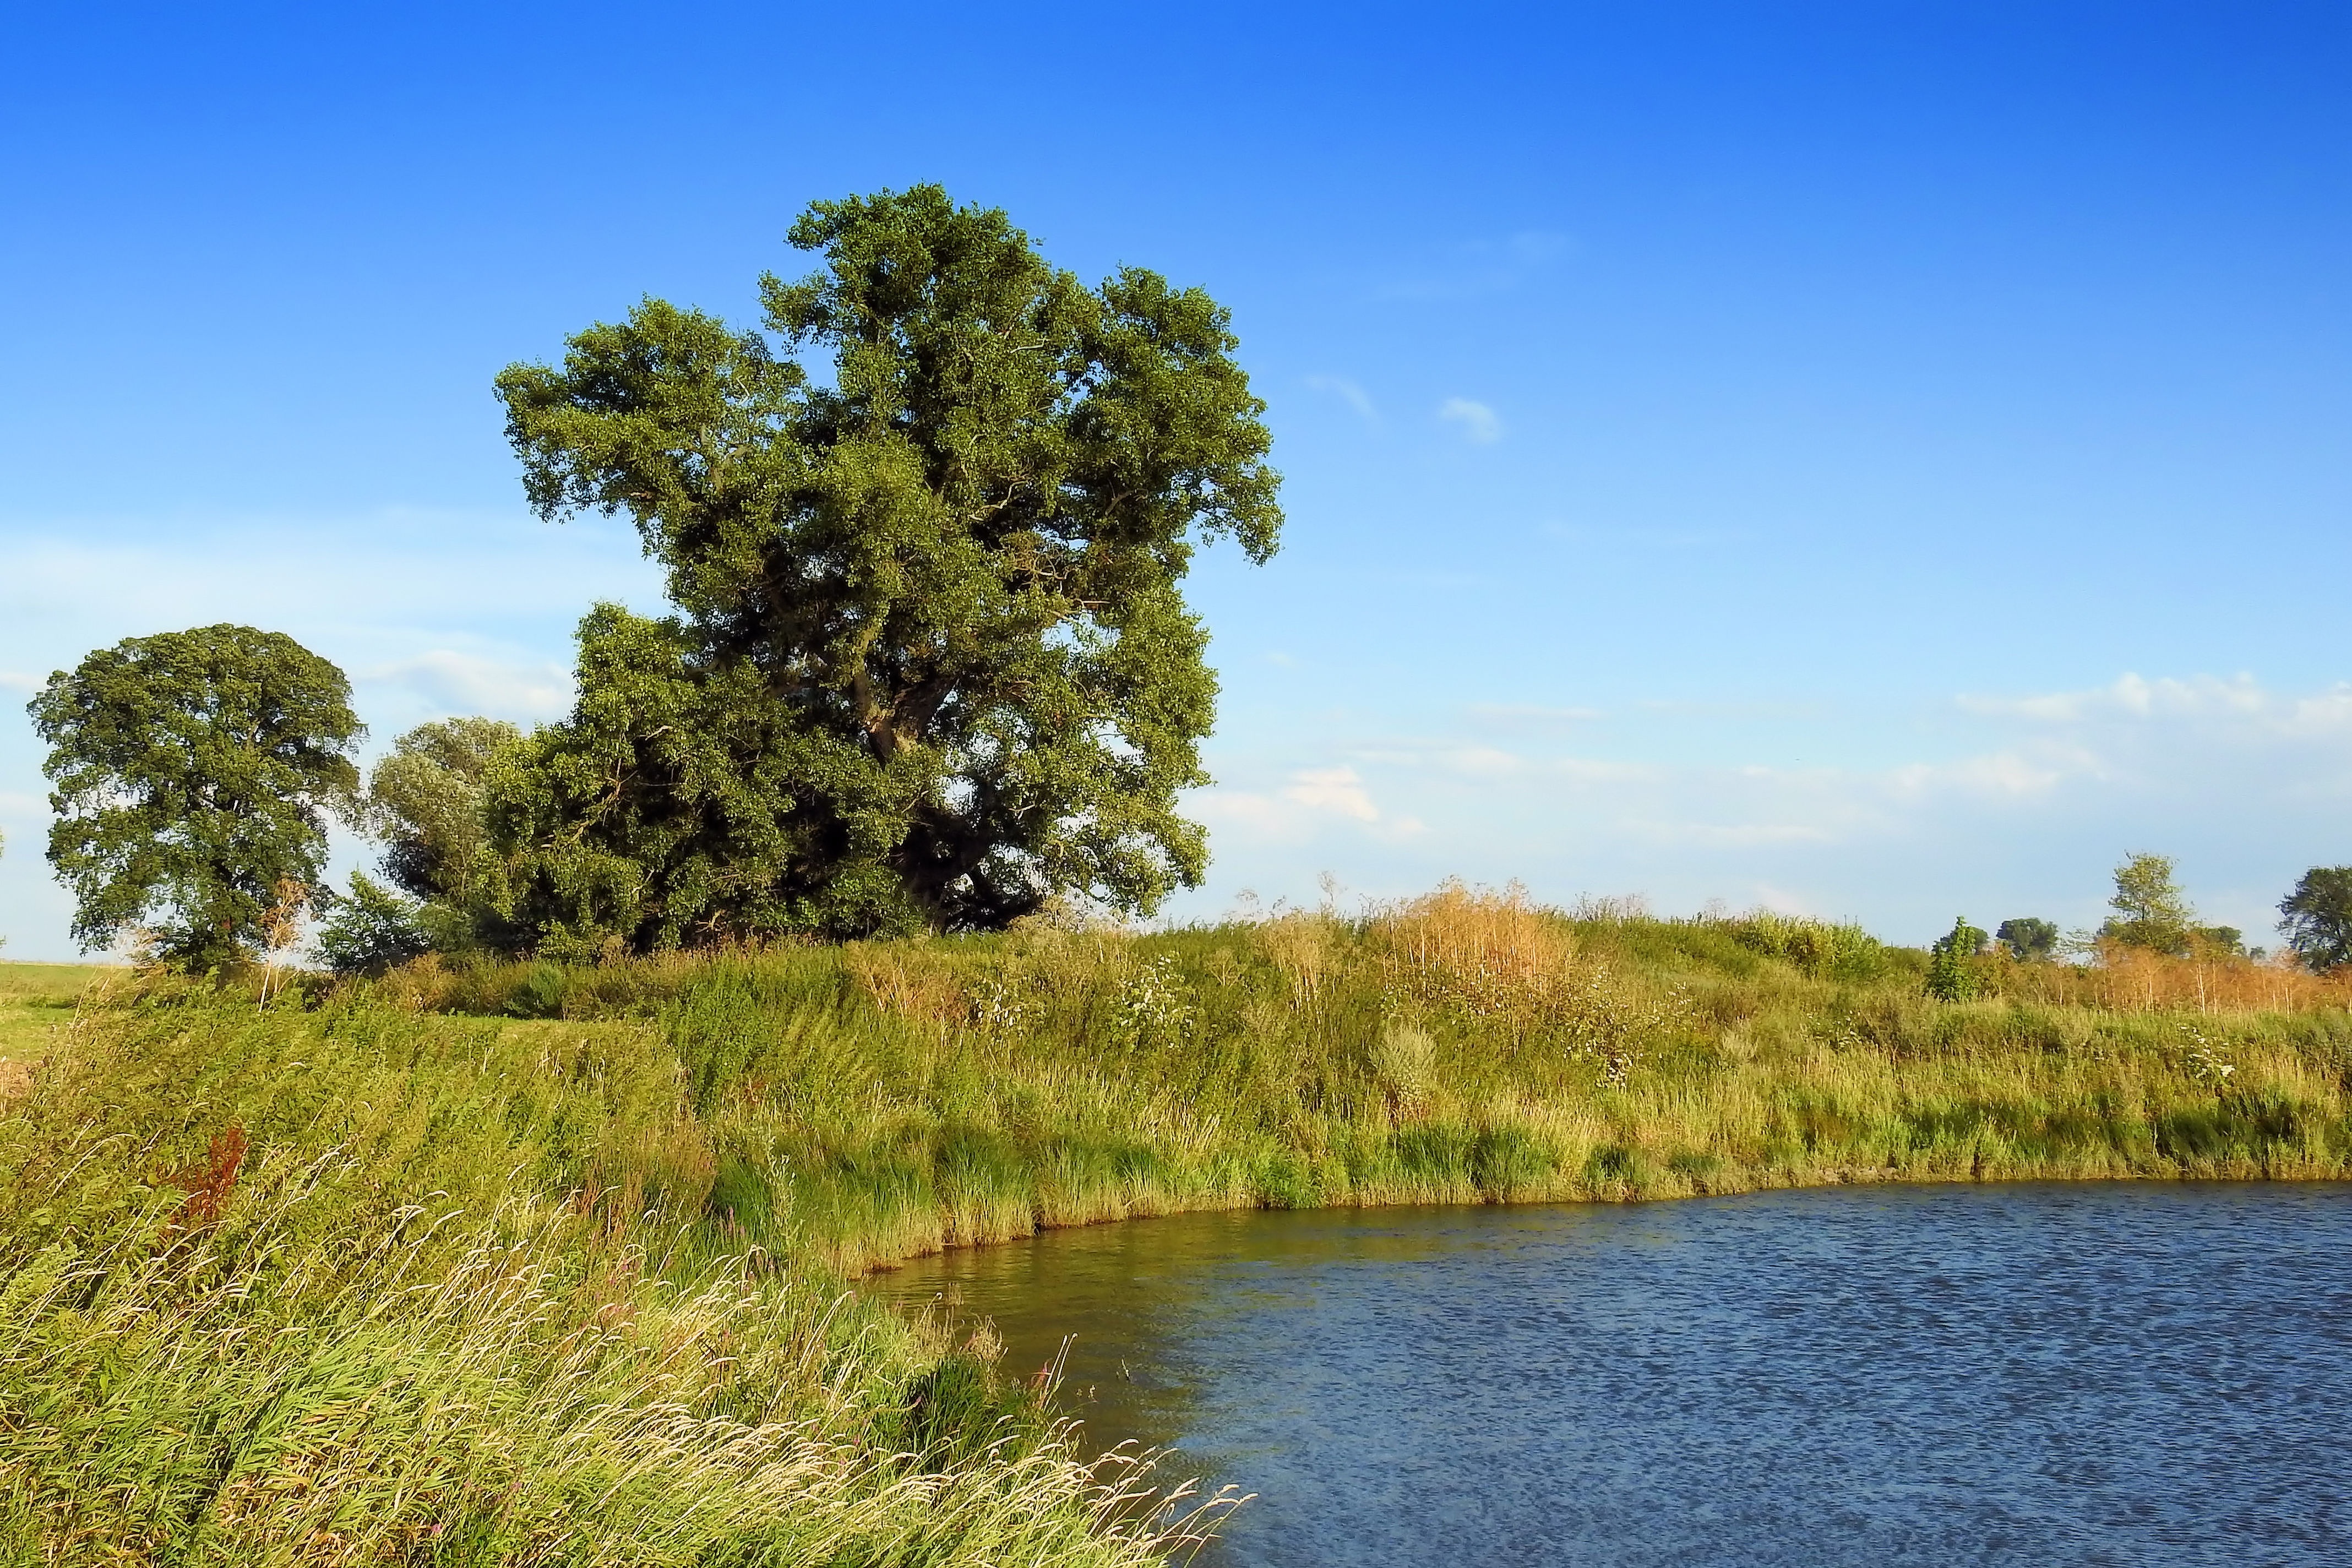
landscape, tree, marsh, wilderness, meadow, hill, lake, river, pond, reservoir, waterway, trees, bank, wetland, habitat, loch, waters, ecosystem, river landscape, woody plant